Tropical cyclones in 2012

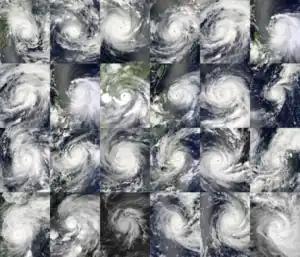
Satellite photos of the 24 tropical cyclones worldwide that reached at least Category 3 on the Saffir–Simpson scale during 2012, from Funso in January to Freda in December. Among them, Sanba (first image in the third row) was the most intense, with a minimum central pressure of 900 hPa.

During 2012, tropical cyclones formed within seven different tropical cyclone basins, located within various parts of the Atlantic, Pacific and Indian Oceans. During the year, a total of 120 tropical cyclones had formed this year to date. 86 tropical cyclones had been named by either a Regional Specialized Meteorological Center (RSMC) or a Tropical Cyclone Warning Center (TCWC).